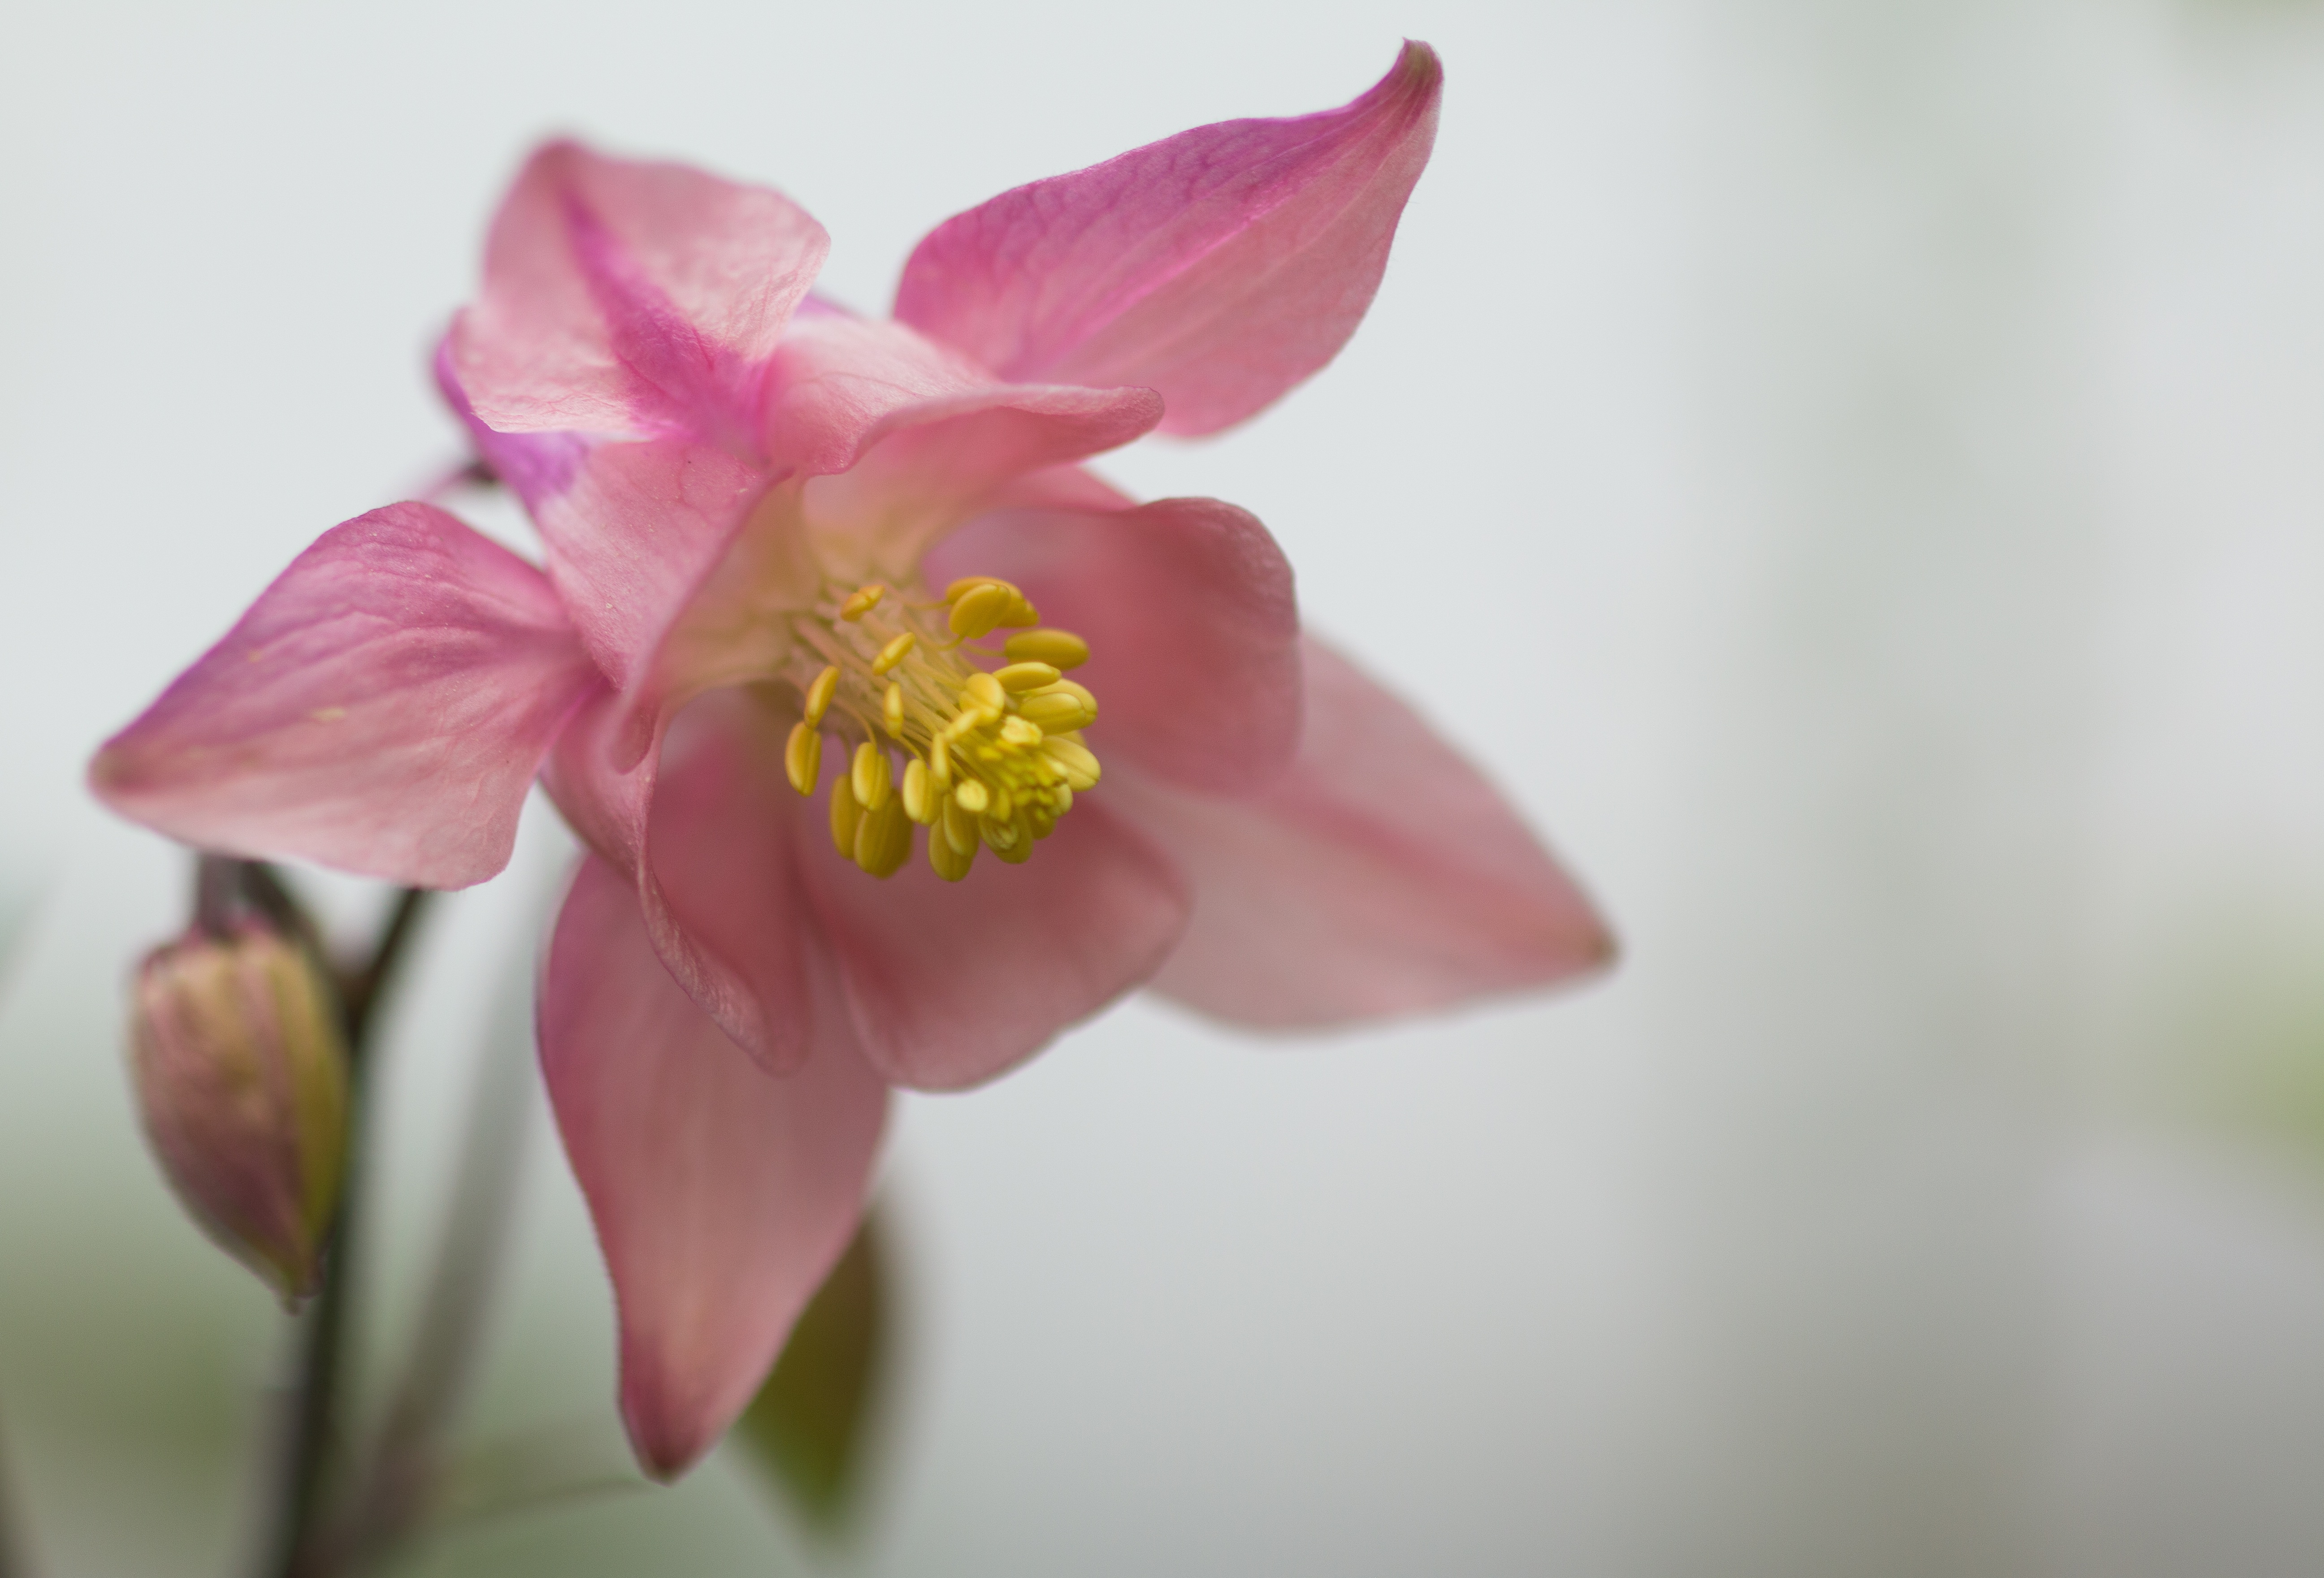
blossom, plant, photography, flower, petal, bloom, botany, garden, pink, flora, wild flower, close up, violet, columbine, aquilegia, macro photography, flowering plant, common akelei, common columbine, aquilegia vulgaris, plant stem, land plant